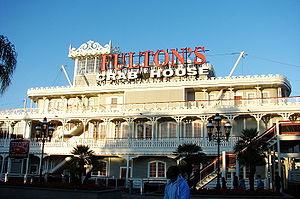
Pleasure Island est la zone centrale de Downtown Disney près de Orlando, Floride, États-Unis. Elle accueille depuis son ouverture en mai 1989 plusieurs discothèques ainsi que des restaurants et des boutiques. En raison de son activité la zone est payante, réservée aux adultes et ouverte à partir de 19h.